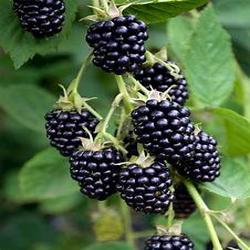
Label: Blackberry